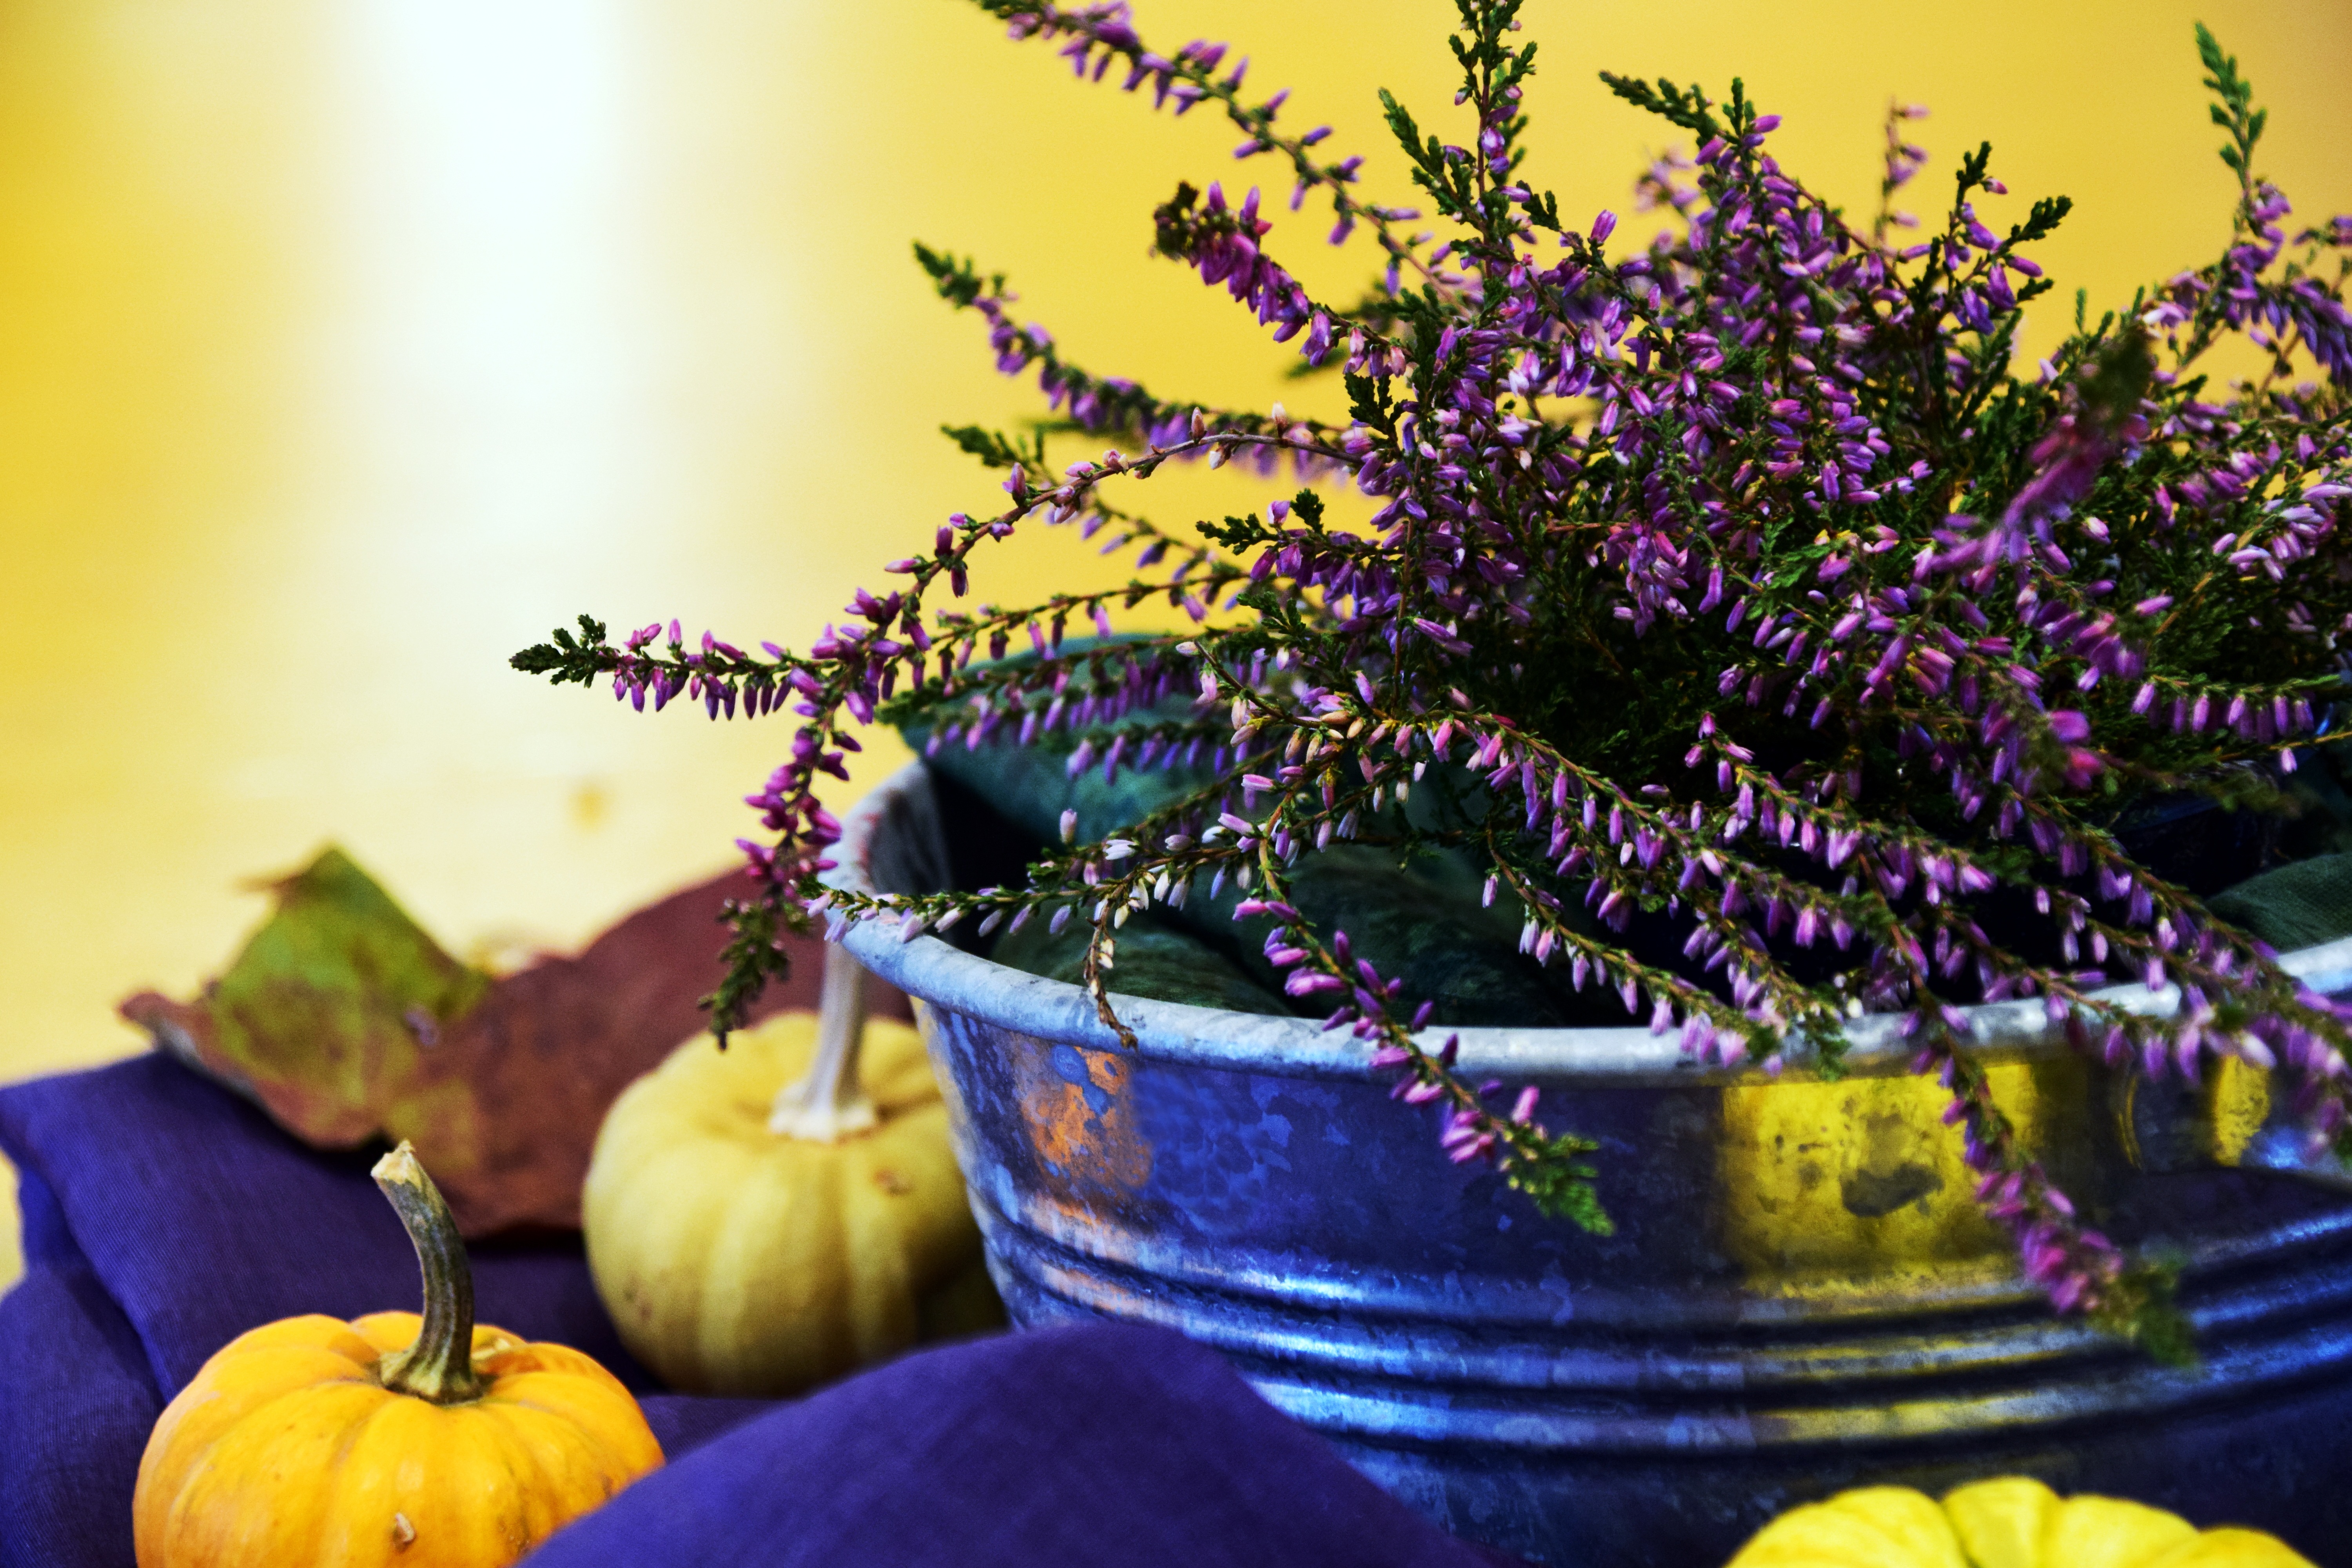
plant, flower, decoration, produce, color, autumn, pumpkin, blue, colorful, yellow, flora, still life, deco, flowers, arrangement, thanksgiving, bright, floristry, autumn flowers, autumn decoration, erika, floral design, flower arranging